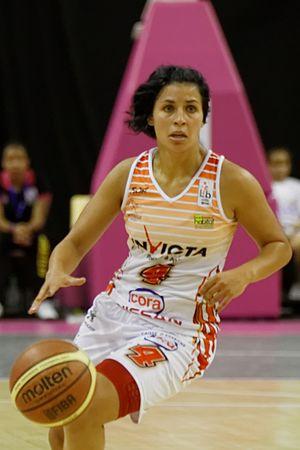
Amel Bouderra, née le 26 mars 1989 à Mulhouse, est une joueuse française de basket-ball. Elle joue principalement au poste de meneuse.
L'équipe de France féminine de basket-ball des 20 ans et moins est constituée par une sélection des meilleures joueuses françaises de moins de 20 ans sous l'égide de la Fédération française de basket-ball. Le terme 20 ans et moins ayant remplacé celui de la catégorie Espoir.